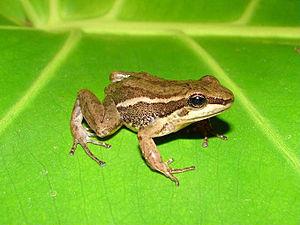
Colostethus fraterdanieli est une espèce d'amphibiens de la famille des Dendrobatidae.